Timeline

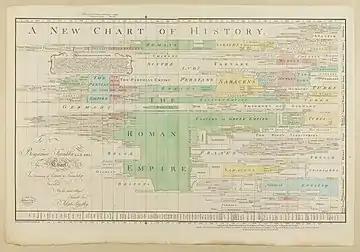
Joseph Priestley's "A New Chart of History," 1765

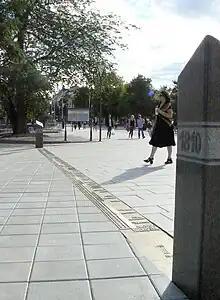
The bronze timeline "Fifteen meters of History" with background information board, Örebro, Sweden

A timeline is a list of events displayed in chronological order. It is typically a graphic design showing a long bar labelled with dates paralleling it, and usually contemporaneous events.